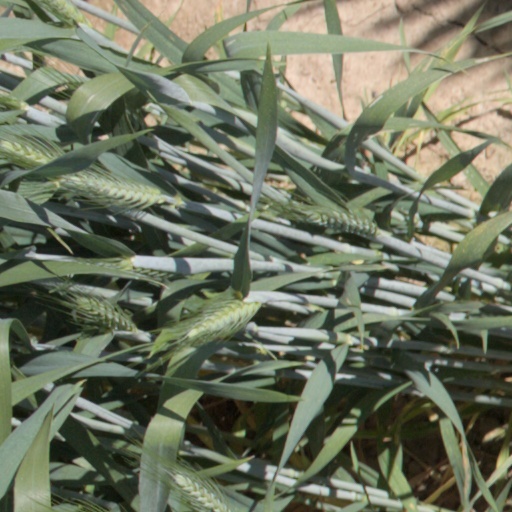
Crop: wheat